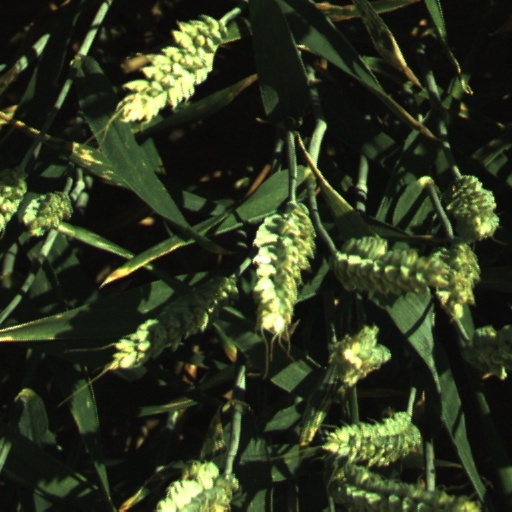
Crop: wheat